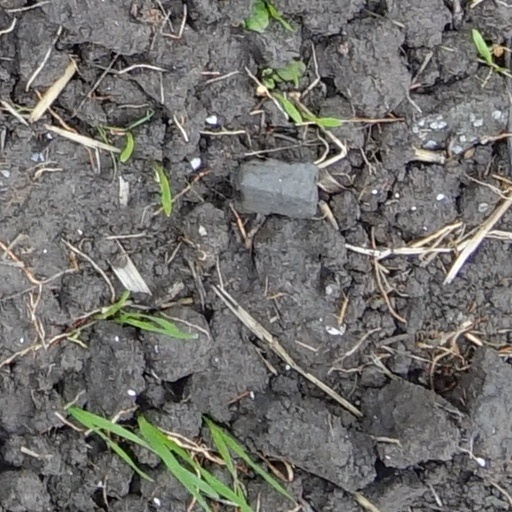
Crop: wheat